Beecher Bible and Rifle Church

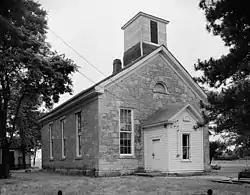

Beecher Bible and Rifle Church is a historic church at the southeastern corner of Chapel and Elm Streets in Wabaunsee, Kansas. The church is named after Rev. Henry Ward Beecher, a financial backer for the town who helped smuggle rifles past pro-slavery forces in crates marked Bibles.